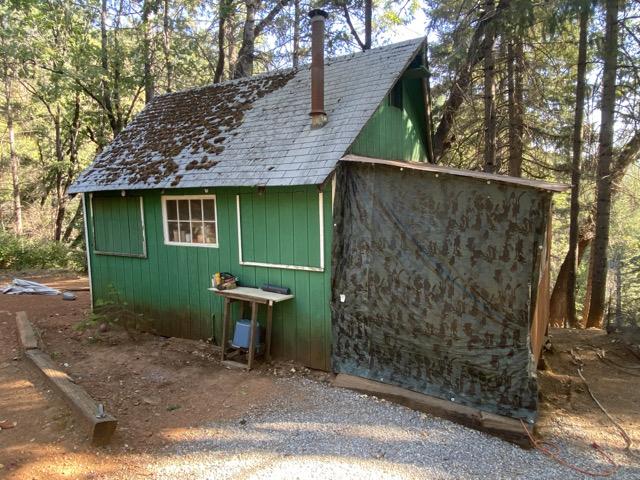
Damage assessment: no_damage